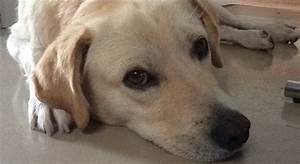
Label: dog